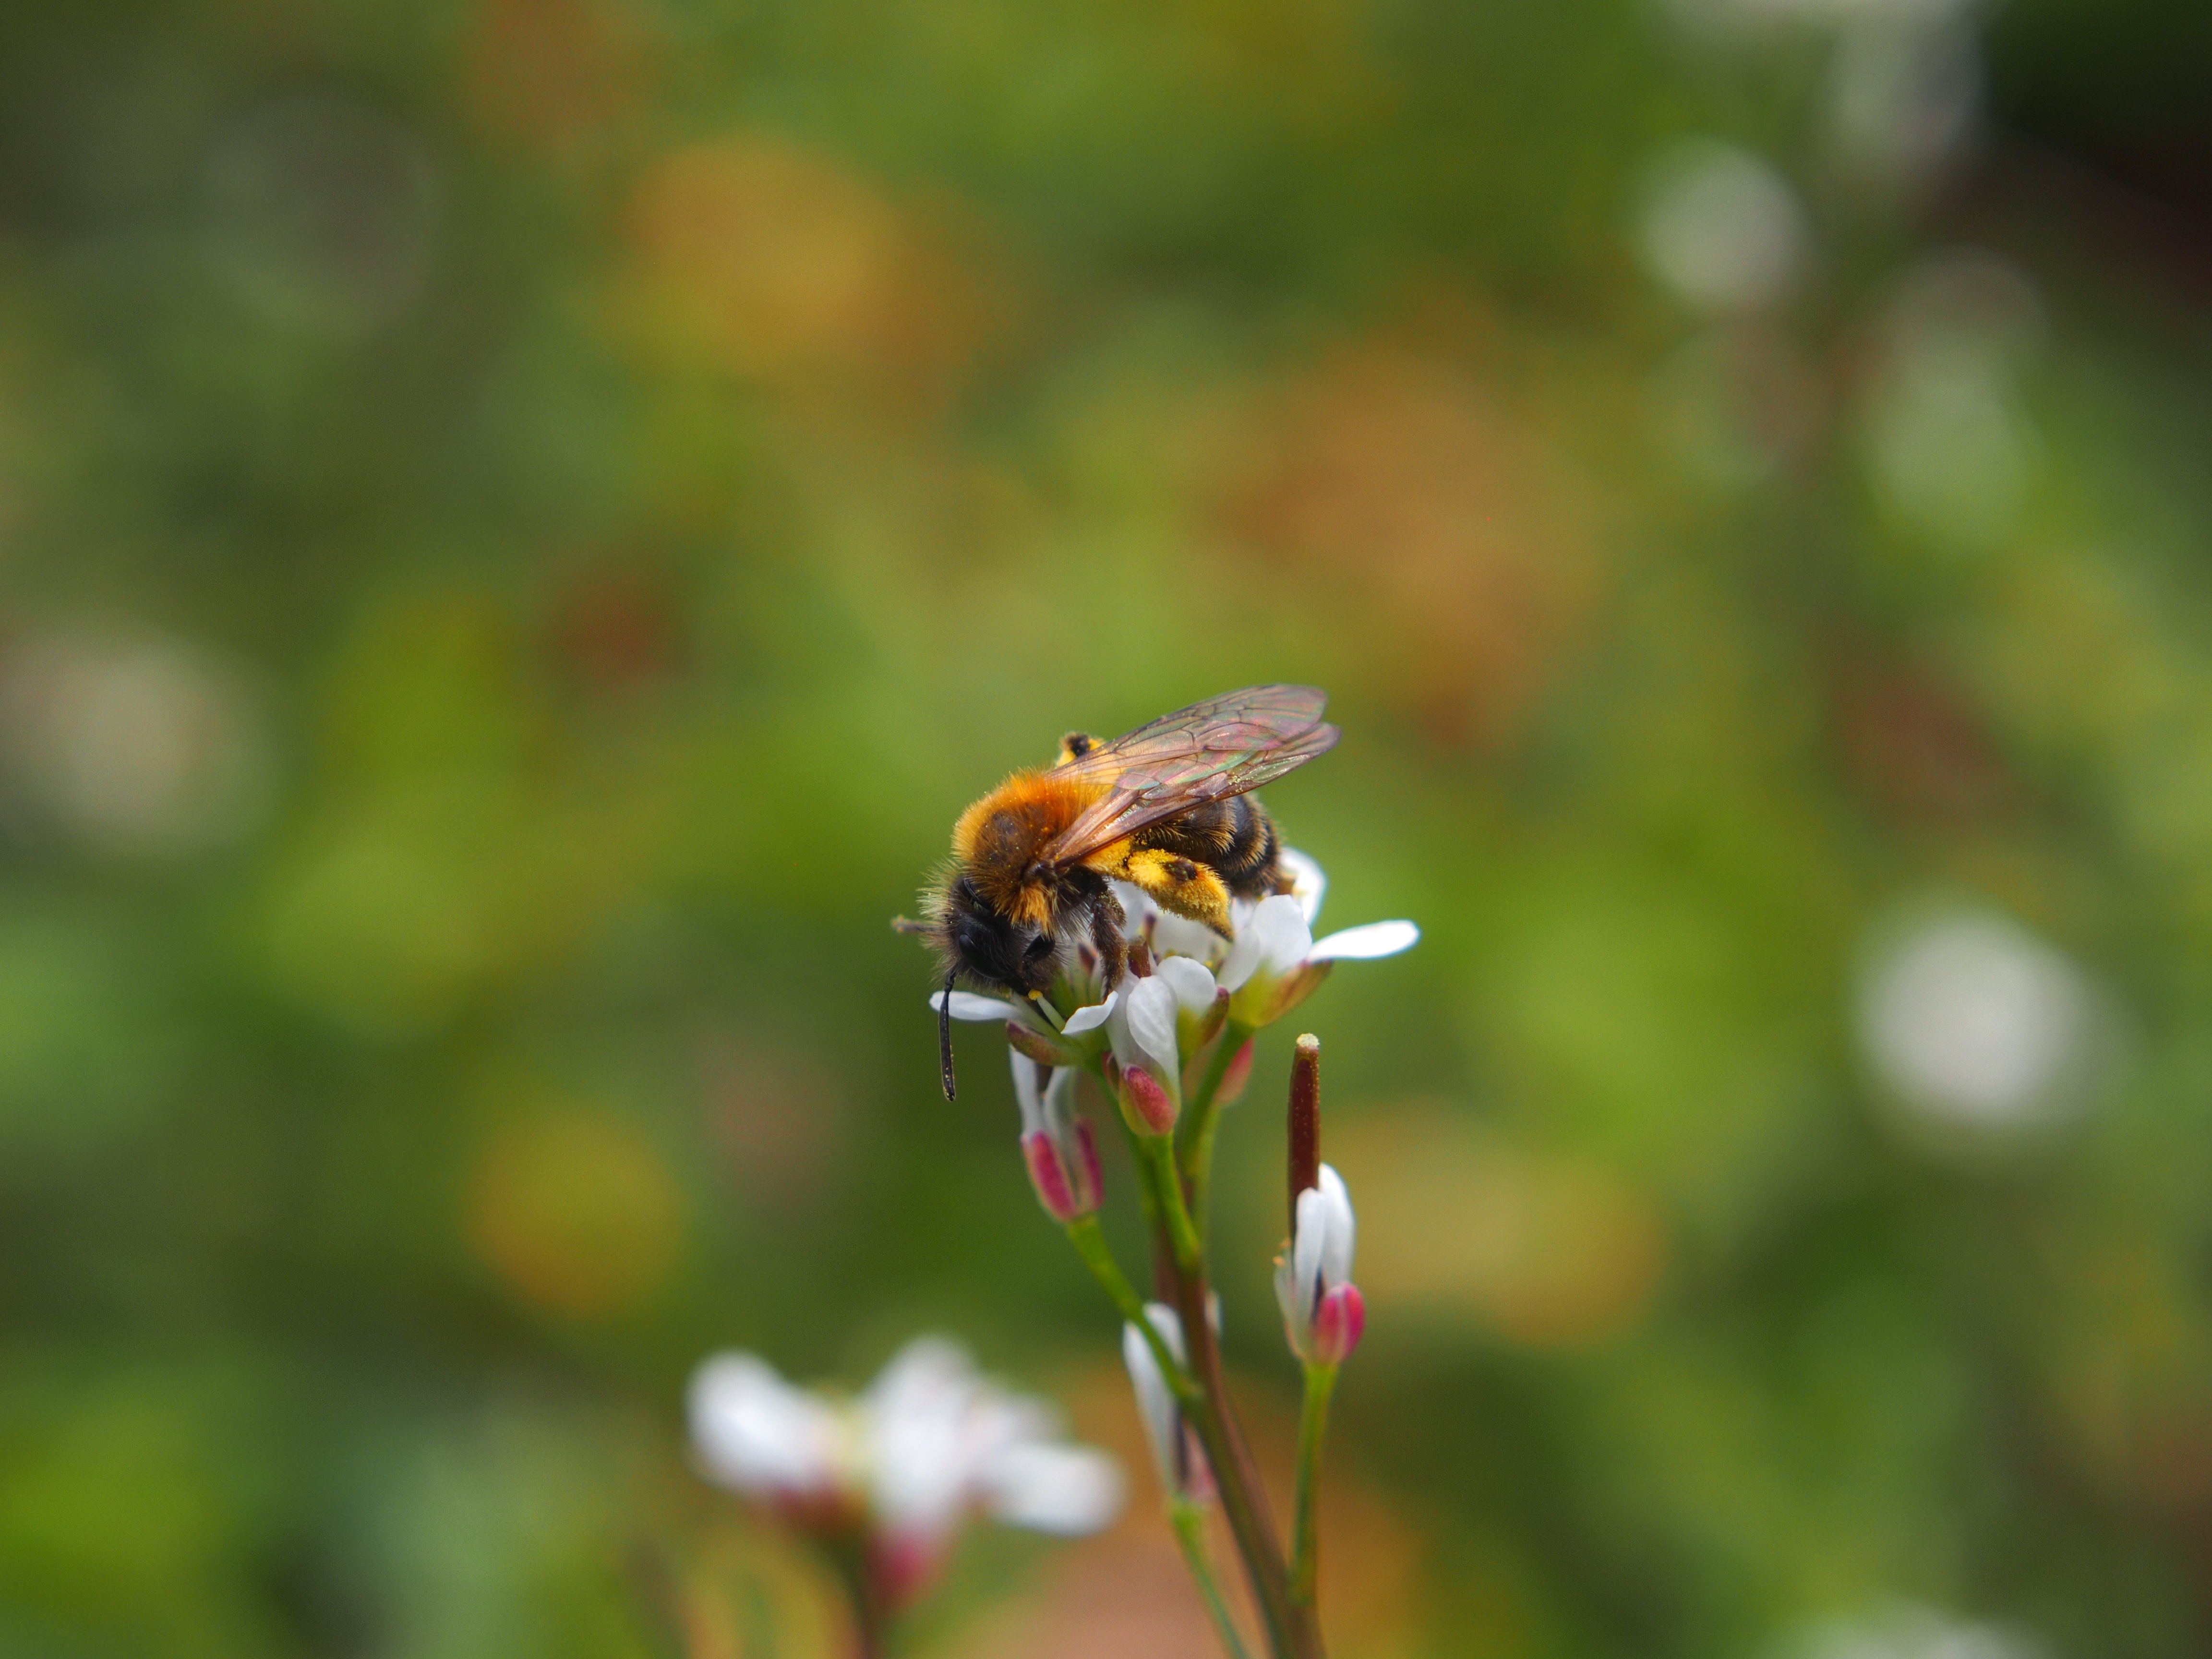
nature, blossom, flower, bloom, wildlife, pollen, spring, insect, macro, flora, sprinkle, bee, hornet, wasp, pest, bumblebee, nectar, macro photography, organism, fr hlingsanfang, honey bee, pollinator, membrane winged insect